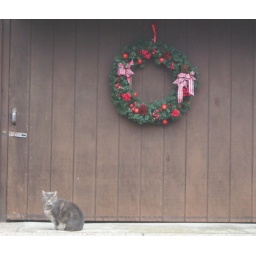
a neighborhood cat in front of his house